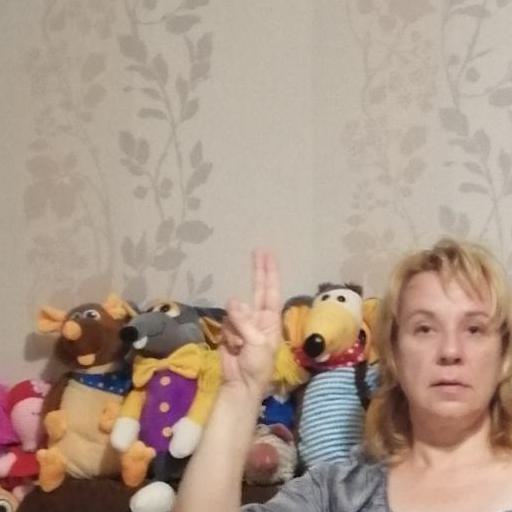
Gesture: two_up